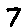
Label: 7